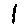
Label: 1